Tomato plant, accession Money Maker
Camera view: horizontal (90 deg, fisheye); turntable rotation: 0 degrees
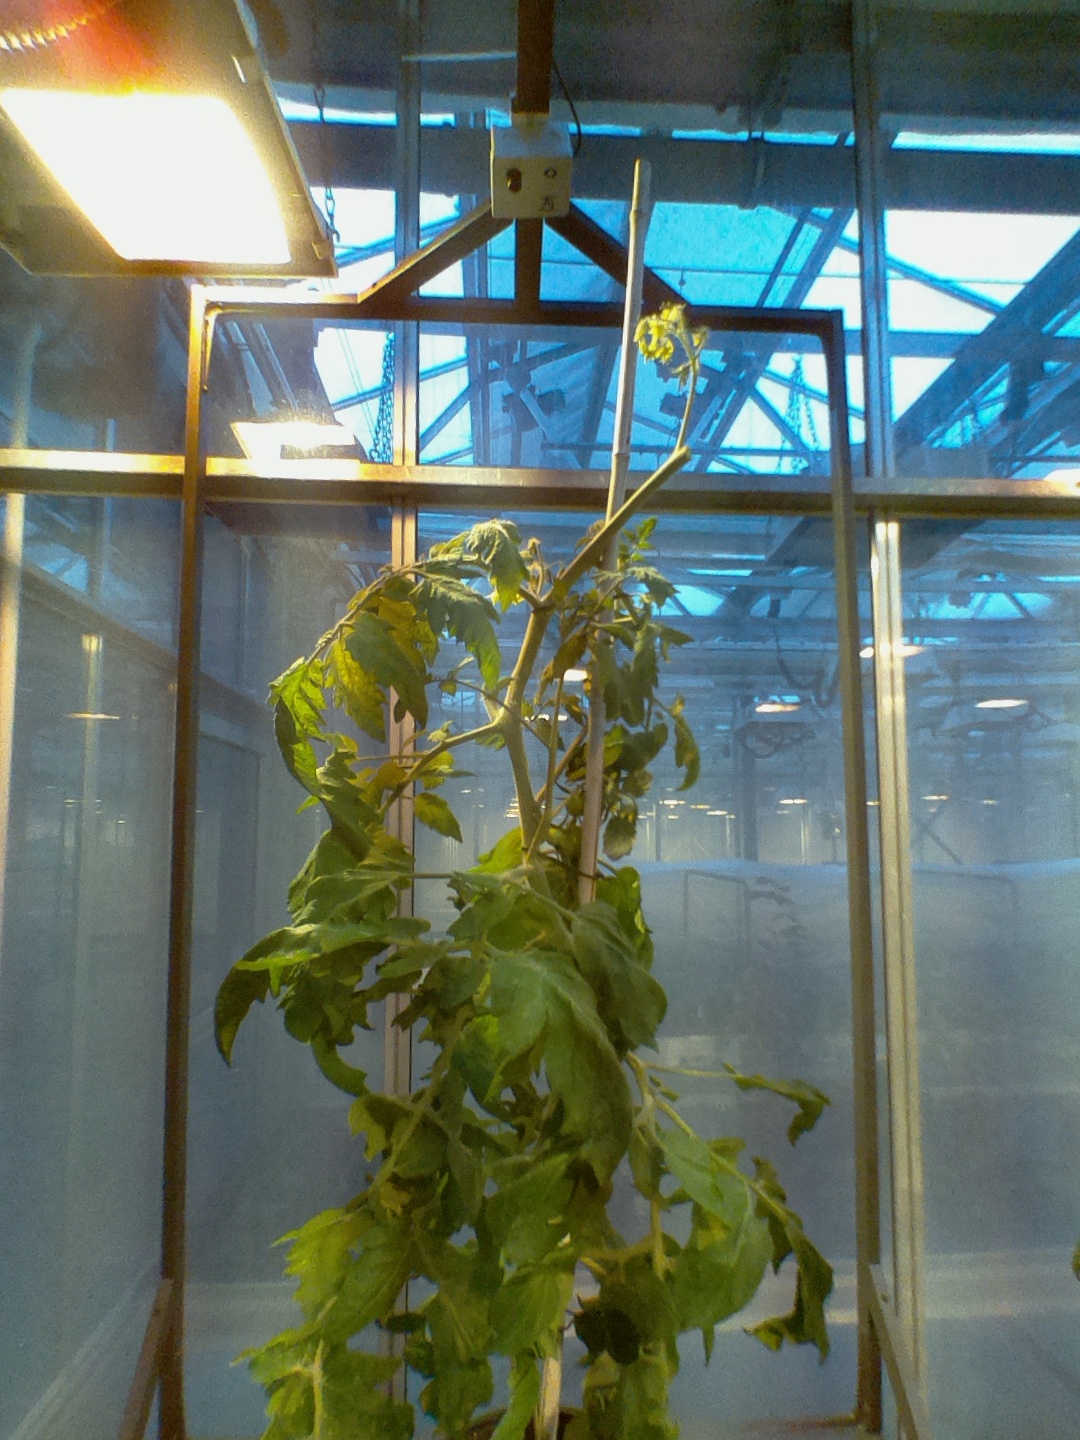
BBCH growth stage 72: 20%-30% of final fruit size